Handalm

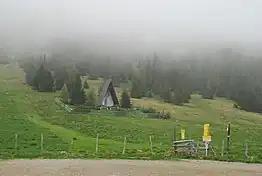
The Paulus chapel on the southern slope of the Handalm on the Weinebene

The Handalm lacks a distinct summit area. This characteristic can be attributed to the geological nature of the Koralpe, the mountain range in which the Handalm is situated. The Koralpe is geologically classified as a ""pultscholle"", which means it is part of a mountain range that was raised as a whole. Unlike other mountains that formed, the individual peaks of the Koralpe, including the Handalm, were shaped by uneven weathering of specific rock areas. The Koralpe, including the Handalm, acquired its present-day form during the final stages of the Alps' mountain-formation process, which occurred approximately 20 million years ago.